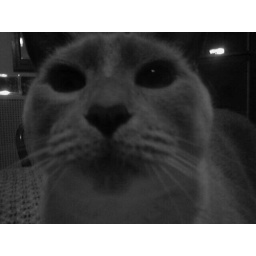
Bella in black and white